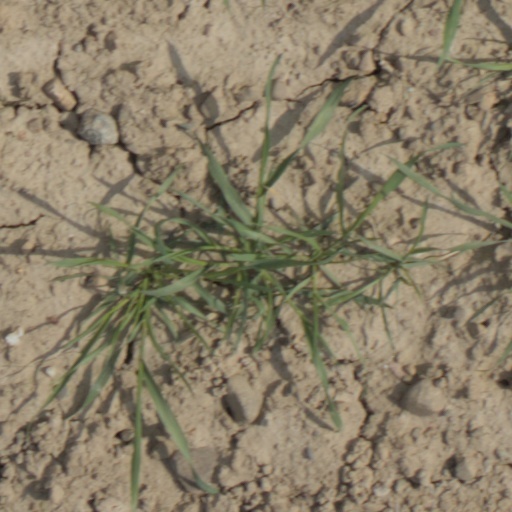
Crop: wheat